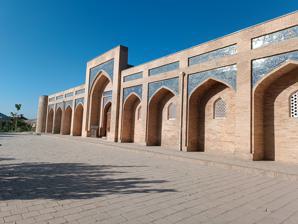
Building: Kuk Gumbaz Mosque (Qarshi)
Country: Uzbekistan
Year built: 1591
Mosque in Qarshi, Qashqadaryo, Uzbekistan Kuk Gumbaz Mosque Kuk Gumbaz Mosque (2023) General information Address Qarshi , Qashqadaryo Region , Uzbekistan Coordinates 38°51′50″N 65°47′30″E / 38.8638°N 65.7916°E / 38.8638; 65.7916 Completed 1590—1591 Renovated 1957, 1971, 1975, 1982, 2005–2006 Height 14m Technical details Material baked brick Kuk Gumbaz Mosque is an architectural monument (16th century) in the city of Qarshi , Qashqadaryo Region , Uzbekistan. By the decision of the President of the Republic of Uzbekistan on 19 December 2018, the Khojash Mahram Madrasah was included in the national list of real estate objects of tangible cultural heritage and received state protection. History It was built at the end of the 16th century during the reign of Abdullah Khan II (1557–1598). The name of Abdullah Khan II and the year 999 AH (1590–1591) were written on the facade of the mosque. Starting from 1953, "Kuk Gumbaz" began to function again as a mosque for Friday prayers. Because the dome of the Kuk Gumbaz Mosque was covered with blue tiles, it is popularly called "Kuk Gumbaz Mosque". The mosque's blue-covered outer dome was badly damaged in the 1898 earthquake and collapsed. The mosque was renovated several times in different years, including partial renovation in 1957, 1971, 1975, and complete renovation in 1982. In 1967, the dome of the mosque was restored by master carpenter Hamdam. In 1982, the master painter from Samarkand, Nusratillo Asadov, wrote the verses from the "Mulk" chapter of the Qur'an on the top of the dome with a blue glaze tile, and installed a golden dome. In 1996, in connection with the celebration of the 660th anniversary of Amir Temur , among other historical monuments in the city of Karshi, construction and repair work was also carried out in the Kuk Gumbaz Mosque. In 2005–2006 was renovated in accordance with the decree of the President of the Republic of Uzbekistan and the decision of the government and got its current appearance. In the 20s of the 20th century, Eshon Porsokhan, Eshon Ahmadkhan, in 1930–1940s Numonkhan Qori from Samarkand , in 1956–1968 Ne'matkhan Turdimatov from Kokand , in 1968–1974 Khoji Akmalkhan Otakhanov from Namangan were the imams of mosque. Khadji Ismail Rayhonov and Rahmatullo Usmanov have been imams until now. Architecture The complex of the Kuk Gumbaz Mosque consists of a hall with a high dome built in the shape of a murabba in the middle, and a row of buildings on both sides. The total length of the buildings was 25–38 meters. The width of the buildings in the wings was different. It was 14 meters on the north-western side, and 14.6 meters on the south-eastern side. The building was built with 26x26x5 and 28x28x6 cm bricks. In the center of the mosque, according to the plan, the main room was 8 meters square and 14 meters high. Each wing consists of four rooms arranged in two rows. The top of the rooms is covered with domes. The front of the rooms on the top and sides of the building were once open like a porch . The rooms, in turn, were built to open to each other through arched spaces. There was a mihrab on the wall facing the qibla of the main room, and a pulpit next to it. The wall behind the building is a little wider because the mihrab was made deeper in width. Gallery The entrance Kuk Gumbaz Mosque Column of the Kuk Gumbaz Mosque Interior of the Kuk Gumbaz Mosque See also Abu Mu'in an-Nasafi Memorial Complex Kuk Gumbaz Mosque (Shahrisabz) References